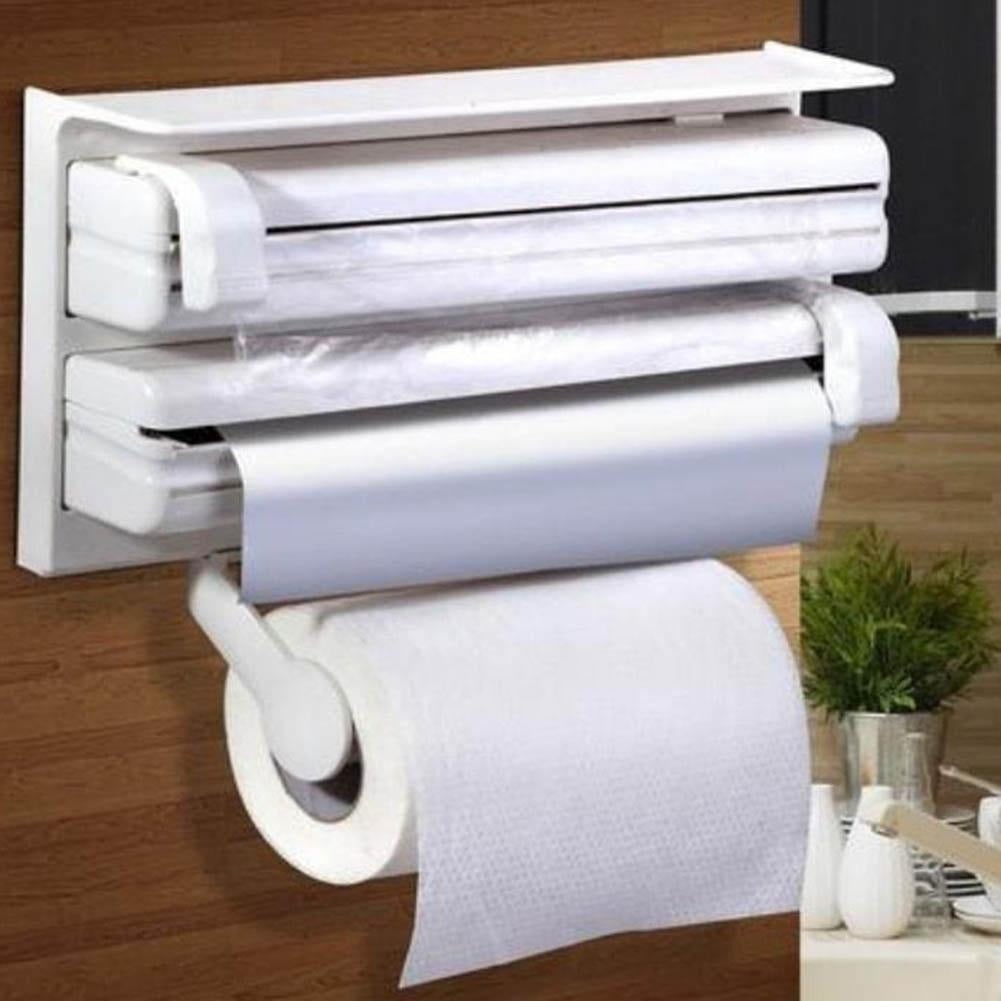
Distributeur mural de Film
Distributeur mural de Film plastique Saran, porte-rouleau de papier hygiénique, étagère de salle de bains... . Ce produit peut tout tenir proprement en un seul endroit, ce qui donne à la cuisine un aspect propre et bien rangé. Les deux conteneurs de rouleaux sont équipés de lames tranchantes, qui coupent la feuille proprement et précisément. Après la découpe, les extrémités du film dépassent suffisamment des supports de rouleaux pour obtenir une prise facile la prochaine fois et pouvoir les retirer. Il est pratique et adapté pour ranger le film alimentaire dans la cuisine. Nom de l'article: porte-papier rouleau Matériau: plastique Caractéristiques: porte-rouleau, accessoire de cuisine, montage mural Taille: 37.5cm x 7cm x 25cm/14.76 "x 2.76" x 9.84 "(environ) Notes: En raison de la différence dans la configuration de la lumière et de l'écran, la couleur de l'article peut être légèrement différente des images. Veuillez permettre une légère différence de dimension due à des mesures manuelles différentes. L'emballage comprend: 1 x porte-papier rouleau
Brand: goachats
Category: Home & Garden > Kitchen & Dining > Food Storage Accessories > Food Wrap Dispensers